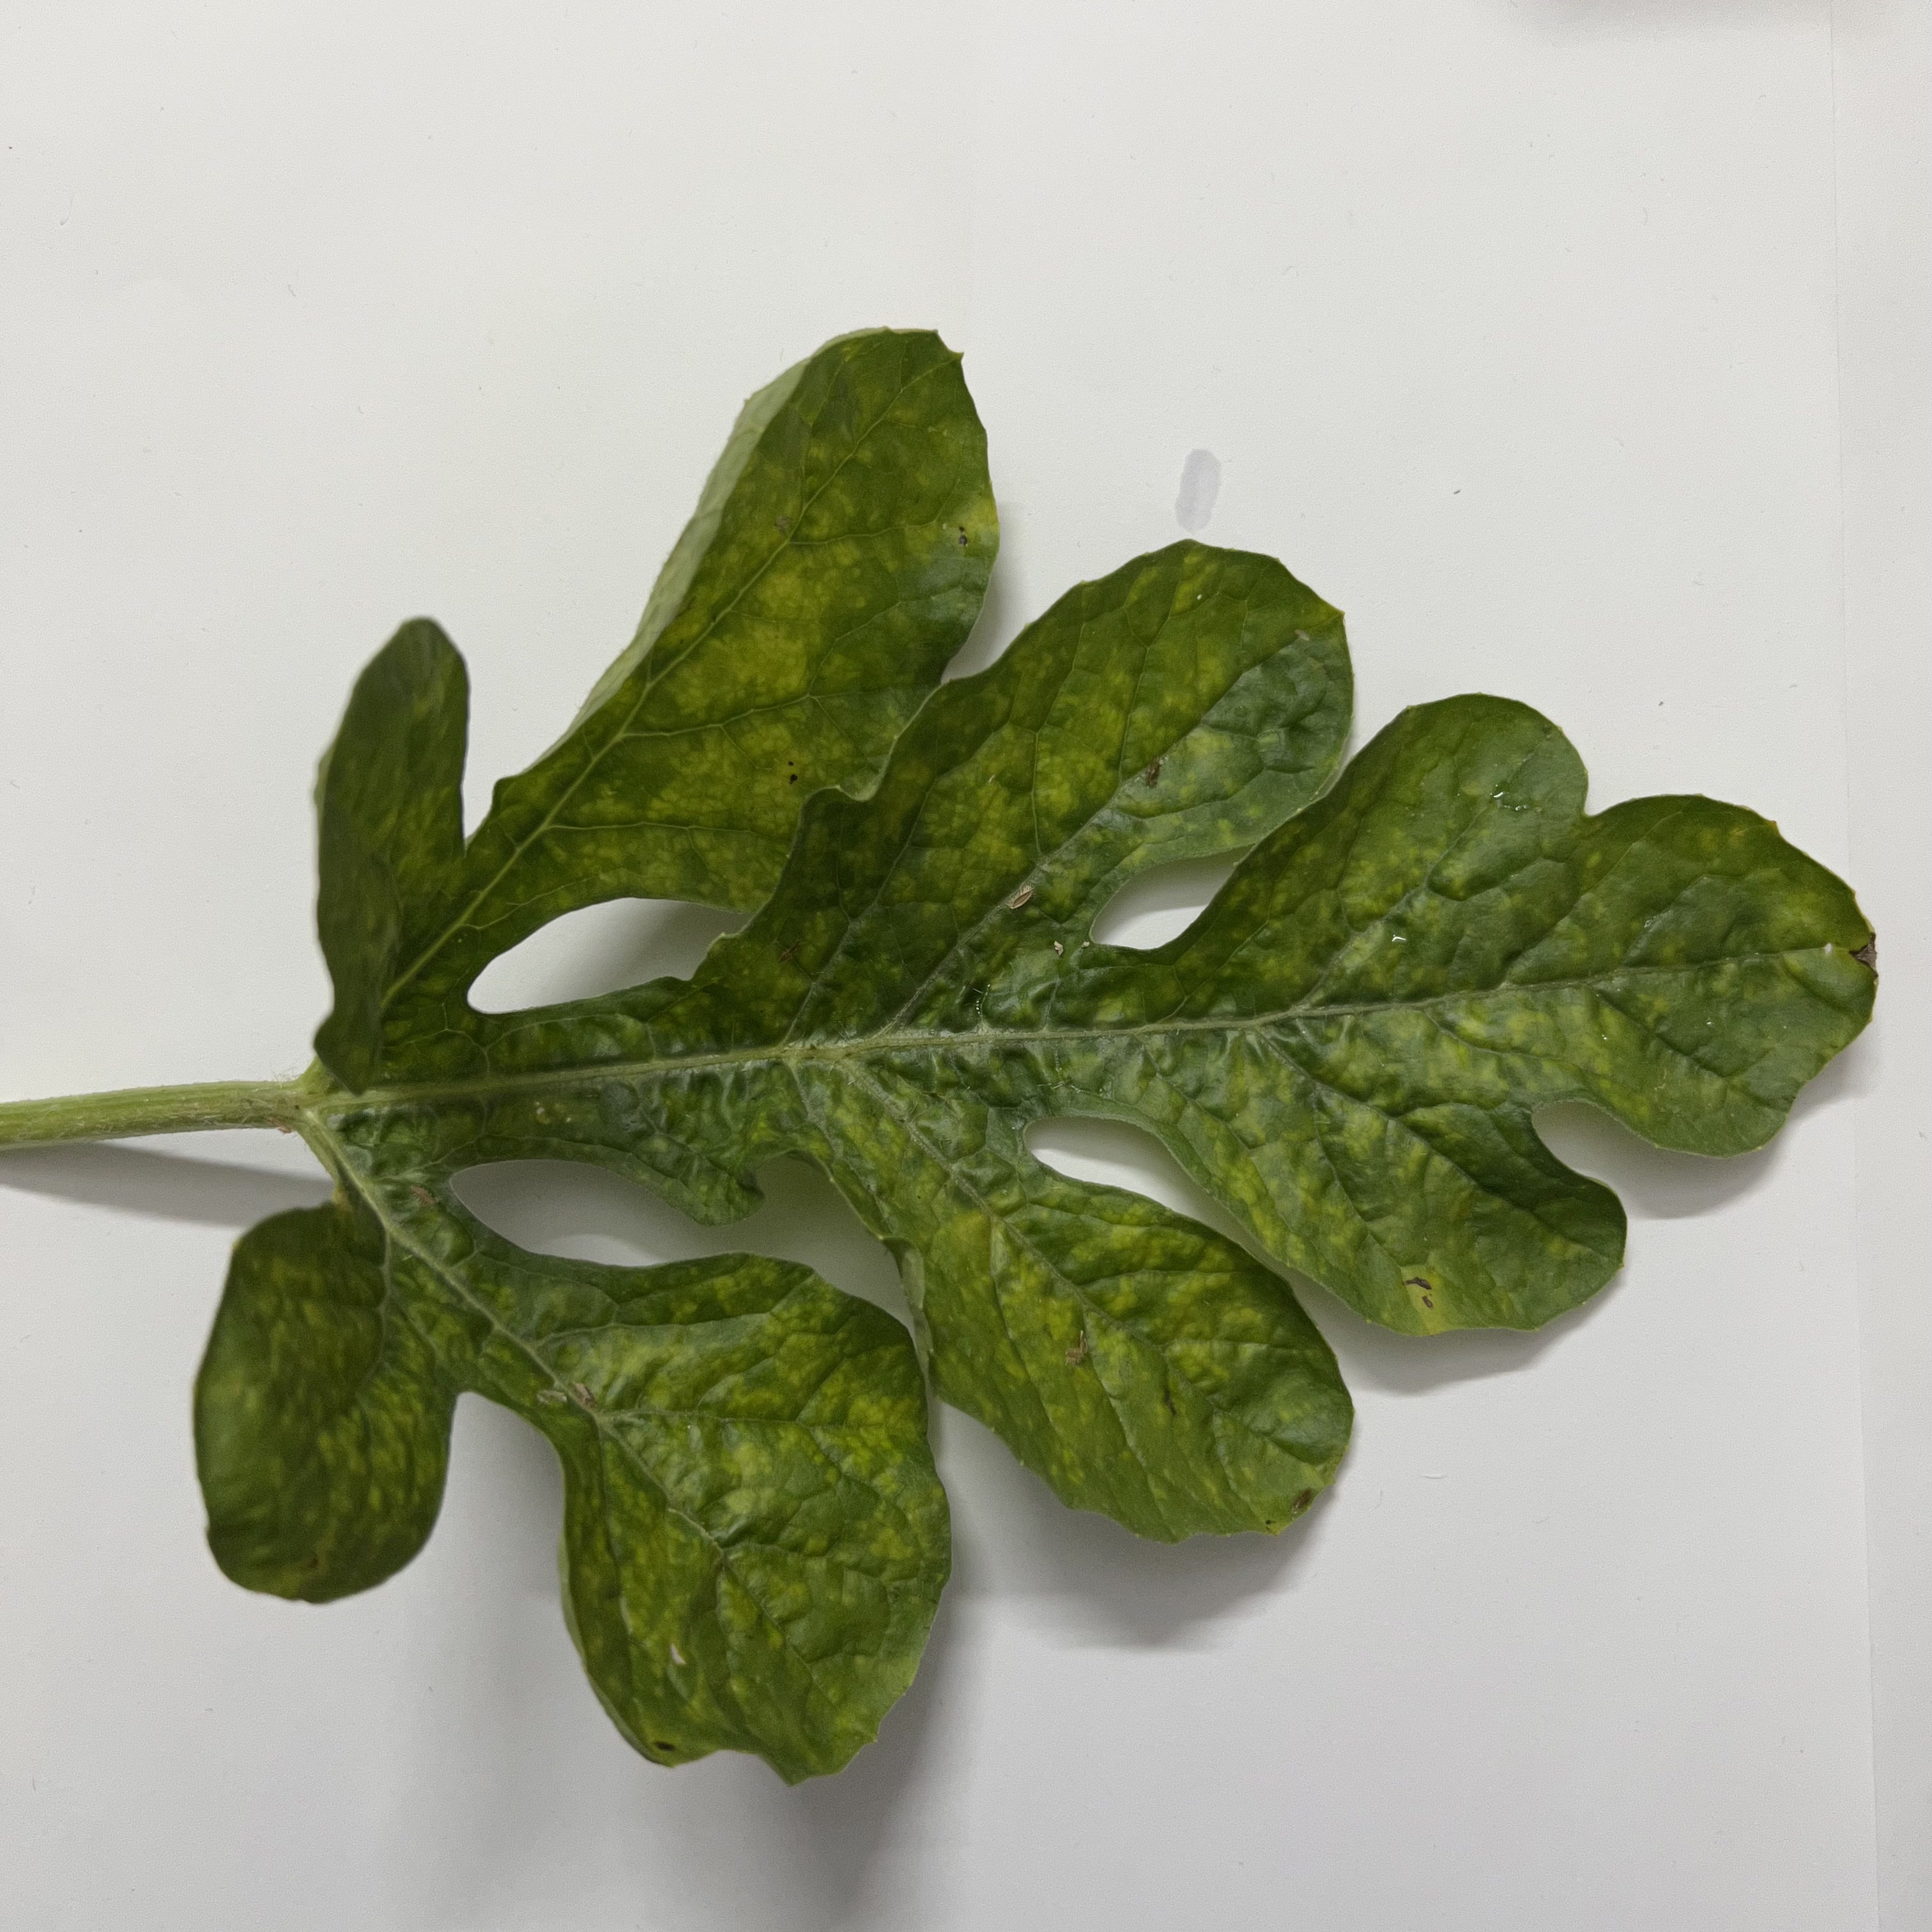
Label: Mosaic_Virus